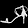
Label: Sandal